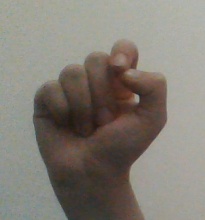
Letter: fa